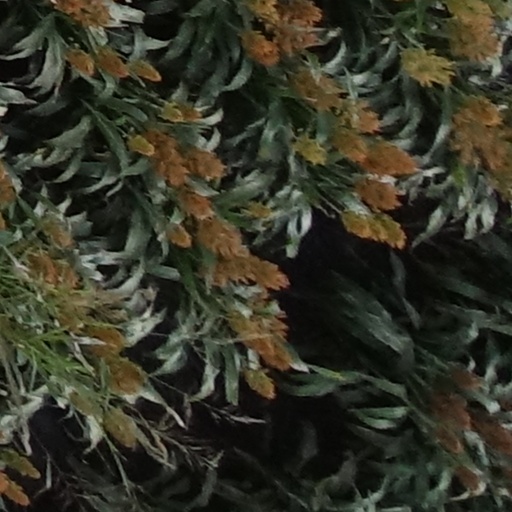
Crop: sorghum